Gilbert Blane

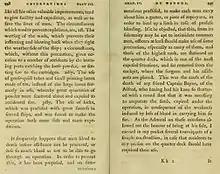
Blane advocated that each man be issued a tourniquet in battle. "Observations on the diseases incident to seamen" (1785), pp. 498-499

In 1809 Blane provided expert medical advice with regards to the Walcheren expedition. This involved a British occupation of Walcheren Island with 40,000 men. The island was surrounded by marshland and many troops were struck down with 'Walcheren Fever', most likely malaria. The General Staff heeded Blane's advice that the occupying forces should be evacuated due to the likelihood of sickness. As a reward for his services to the Walcheren expedition and his other naval contributions, he was made baronet of Blanefield in the County of Ayr, on 26 December 1812.